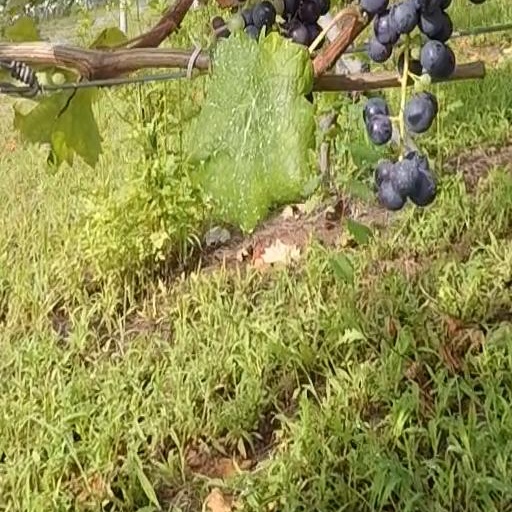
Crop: grape